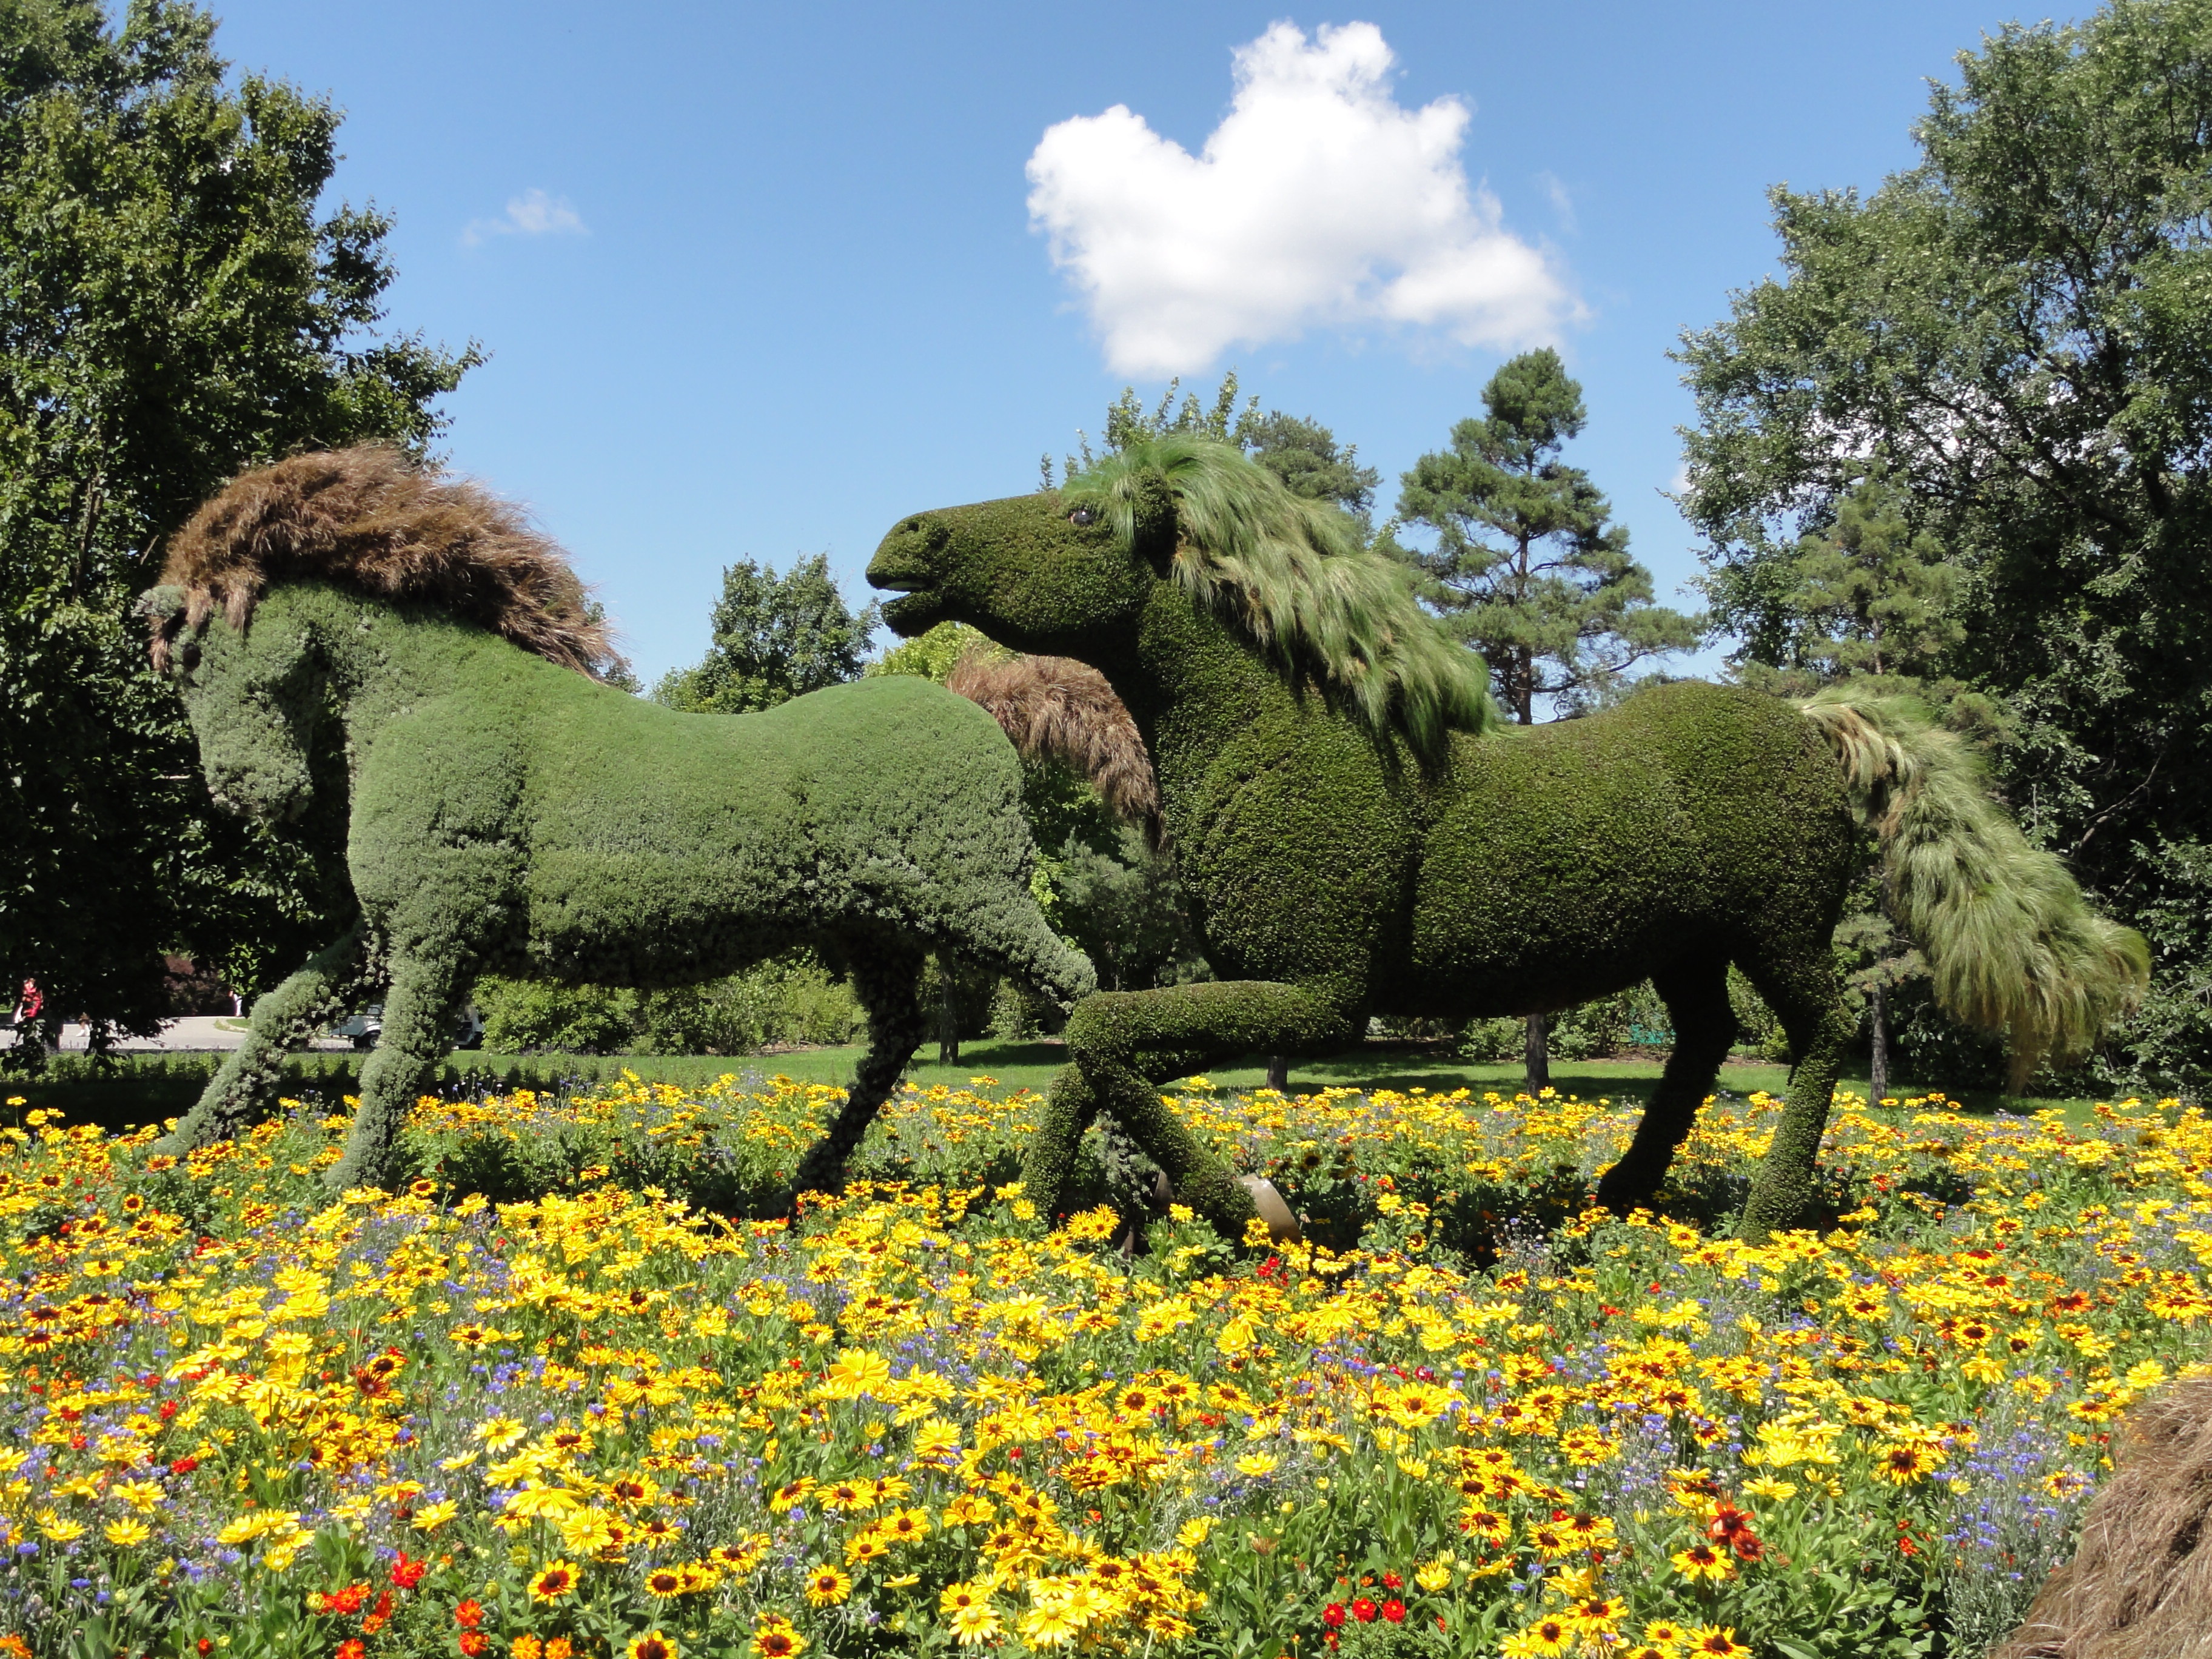
tree, grass, plant, meadow, flower, wildlife, herd, pasture, horse, sheep, park, garden, flora, fauna, mosaiculture montreal